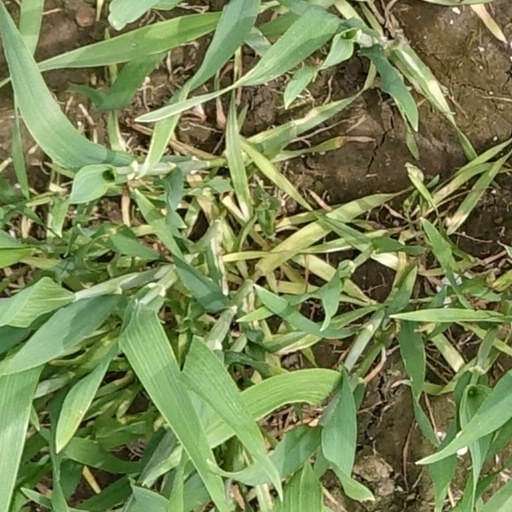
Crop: wheat